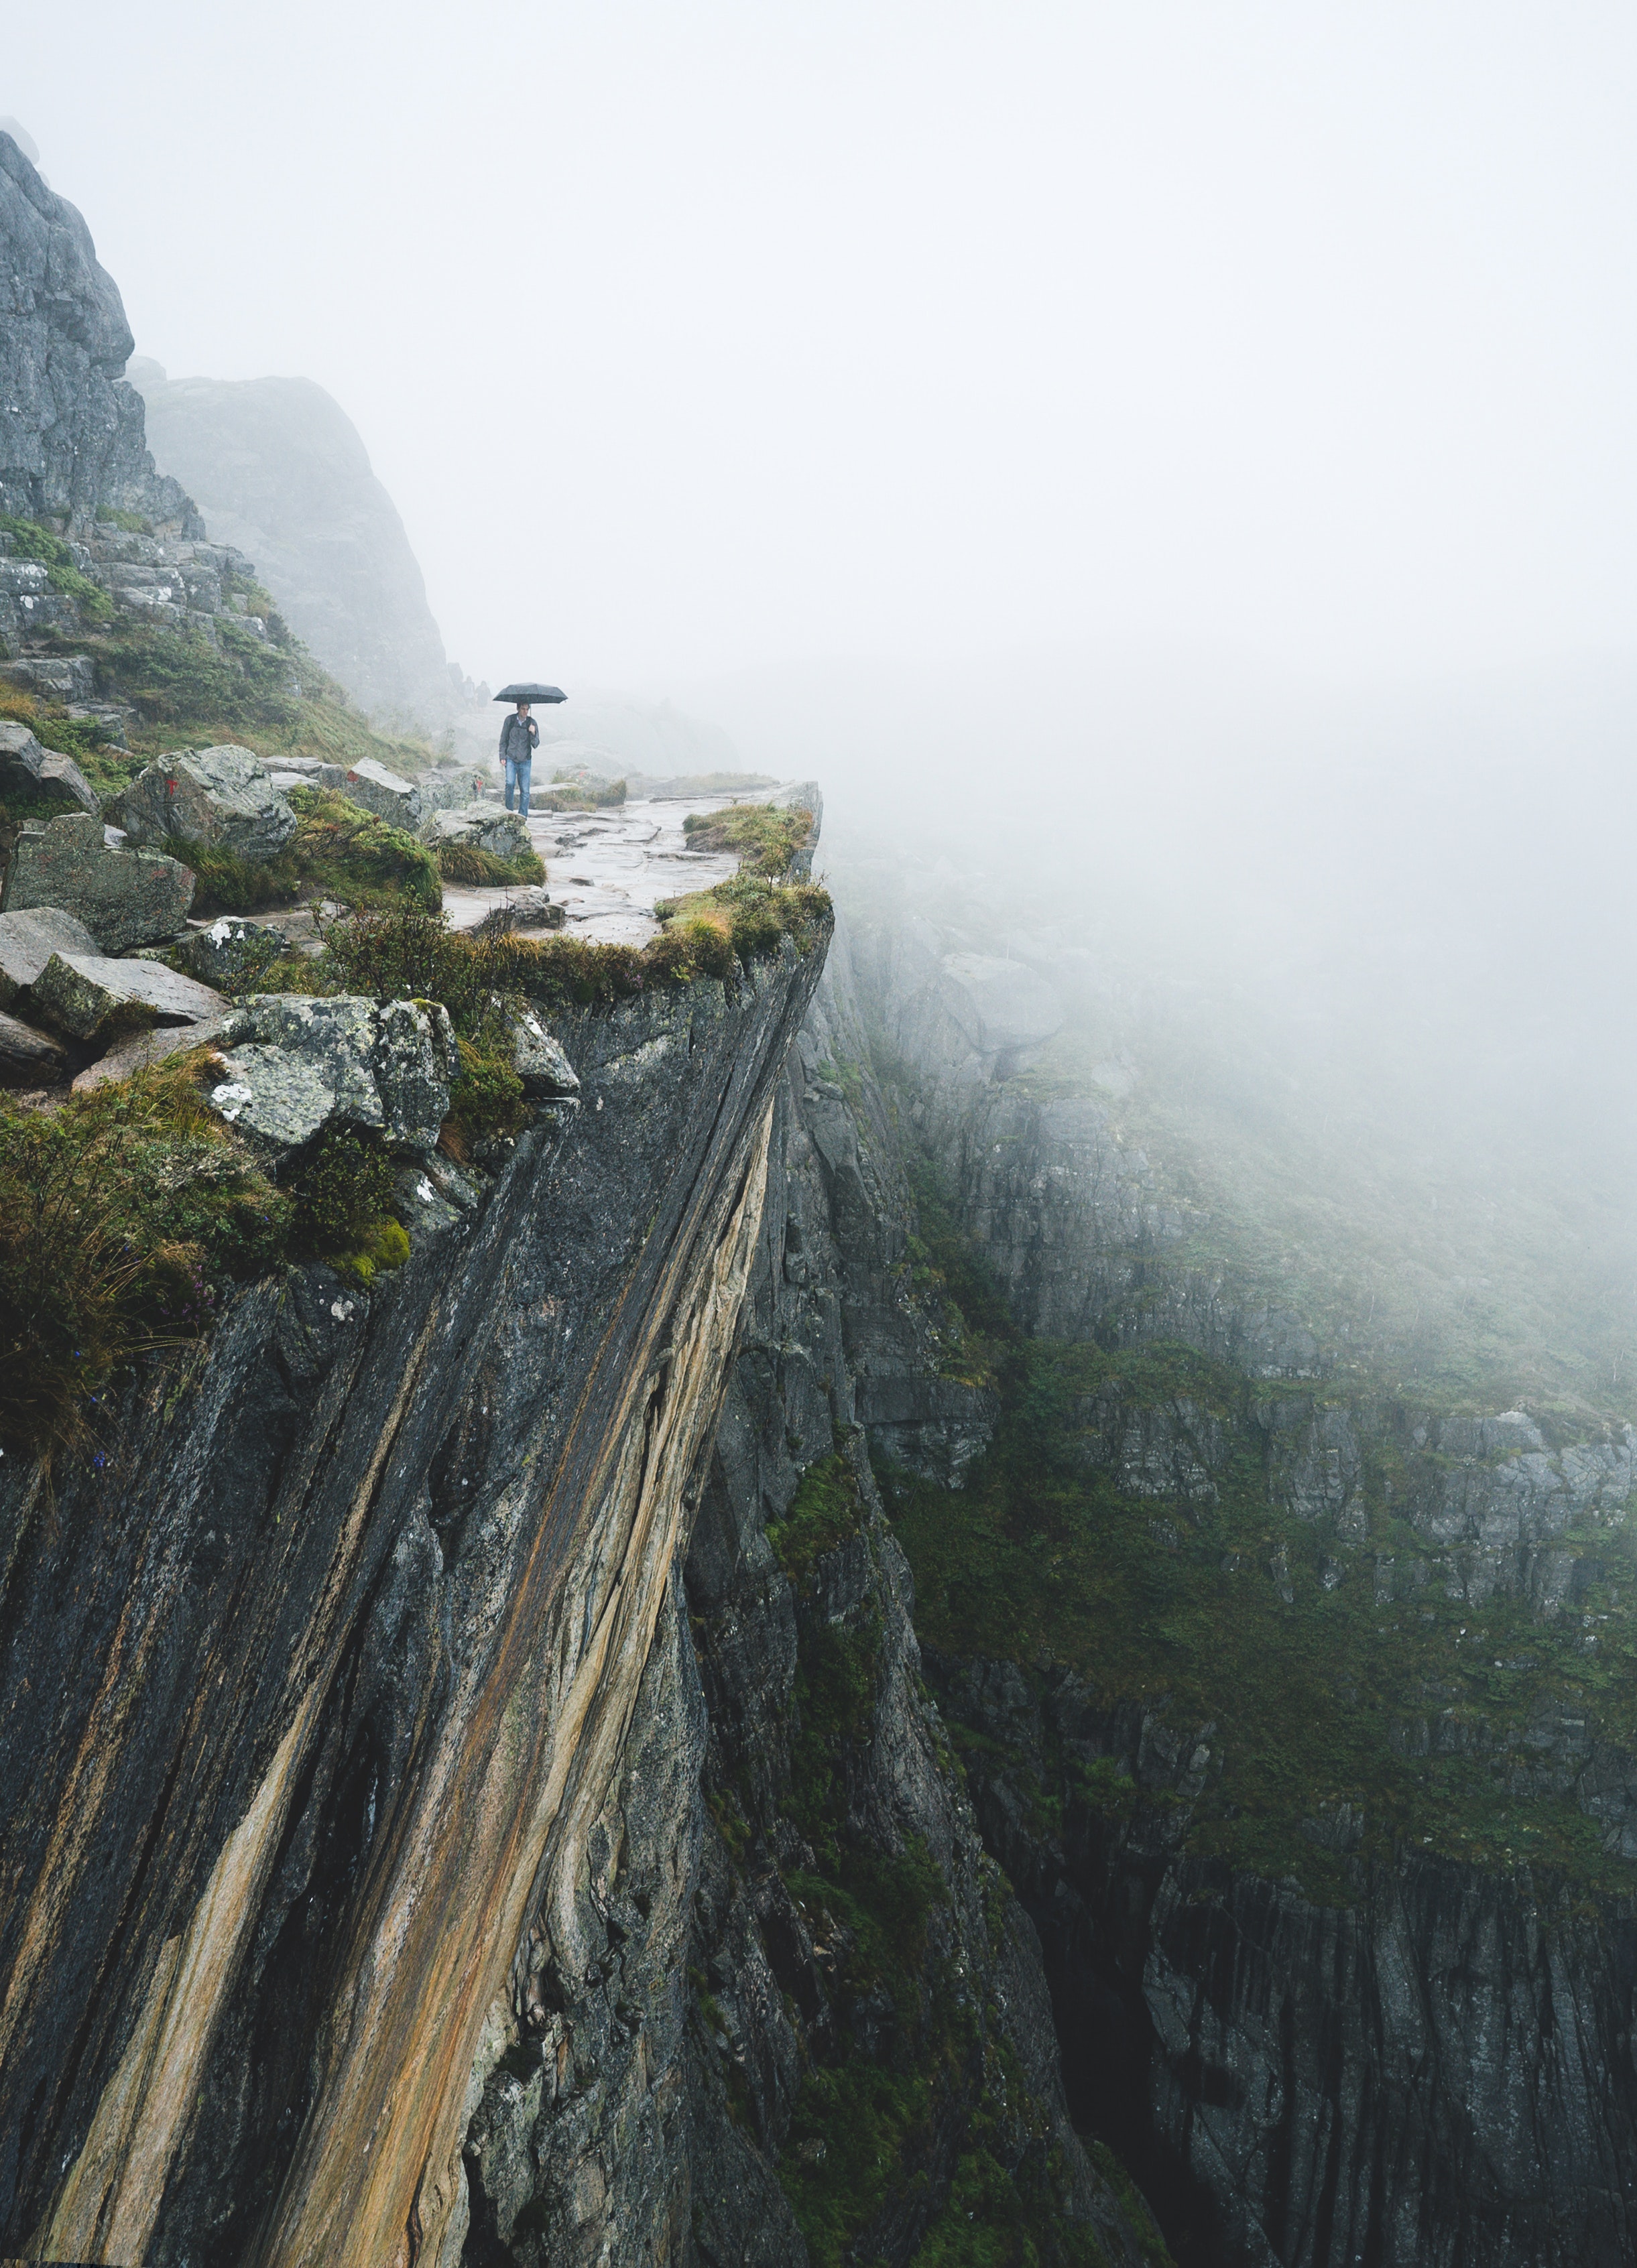
atmospheric phenomenon, cliff, fog, mountain, mist, hill station, klippe, terrain, rock, ridge, coast, landscape, geological phenomenon, coastal and oceanic landforms, fjord, outcrop, adventure, fault